Callus

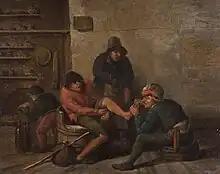
Painting depicting a person with a callus receiving treatment from a barber surgeon (Attributed to Joos van Craesbeeck, 17th century)

Calluses and corns may heal by themselves eventually, once the irritation is consistently avoided. They may also be dissolved with keratolytic agents containing salicylic acid, sanded down with a pumice stone or silicon carbide sandpaper or filed down with a callus shaver, or pared down by a professional such as a podiatrist.